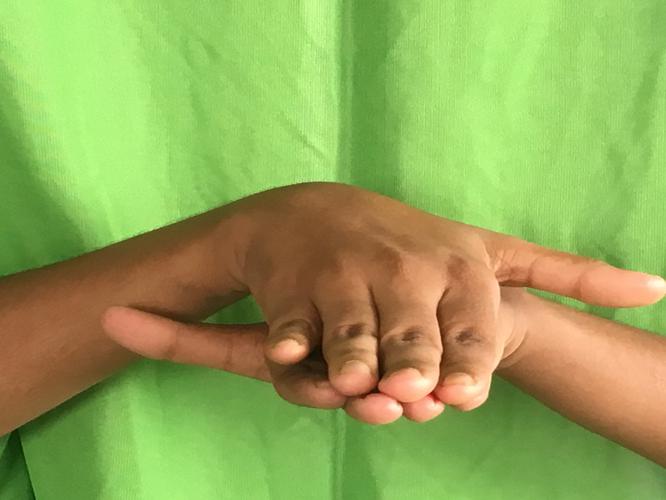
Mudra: Matsya
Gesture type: double_hand